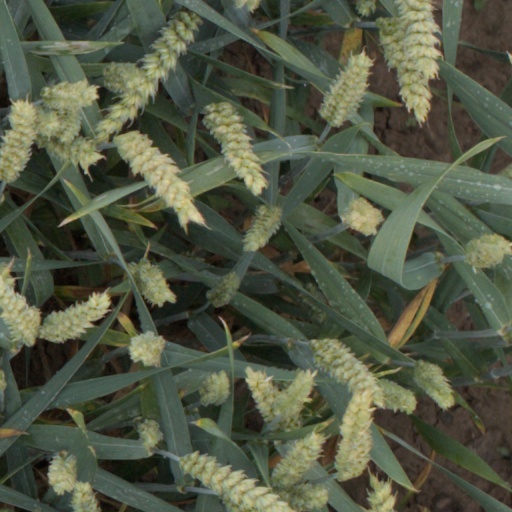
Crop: wheat